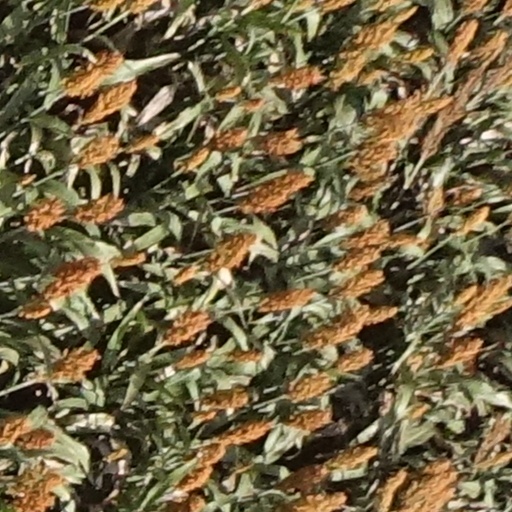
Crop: sorghum